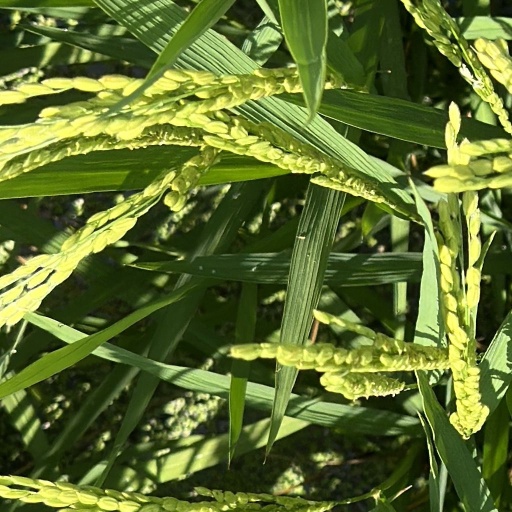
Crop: rice